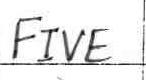
Label: five